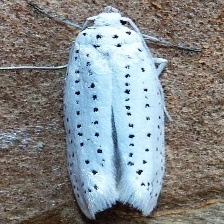
Species: BIRD CHERRY ERMINE MOTH